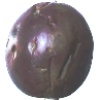
Label: Passion Fruit 1